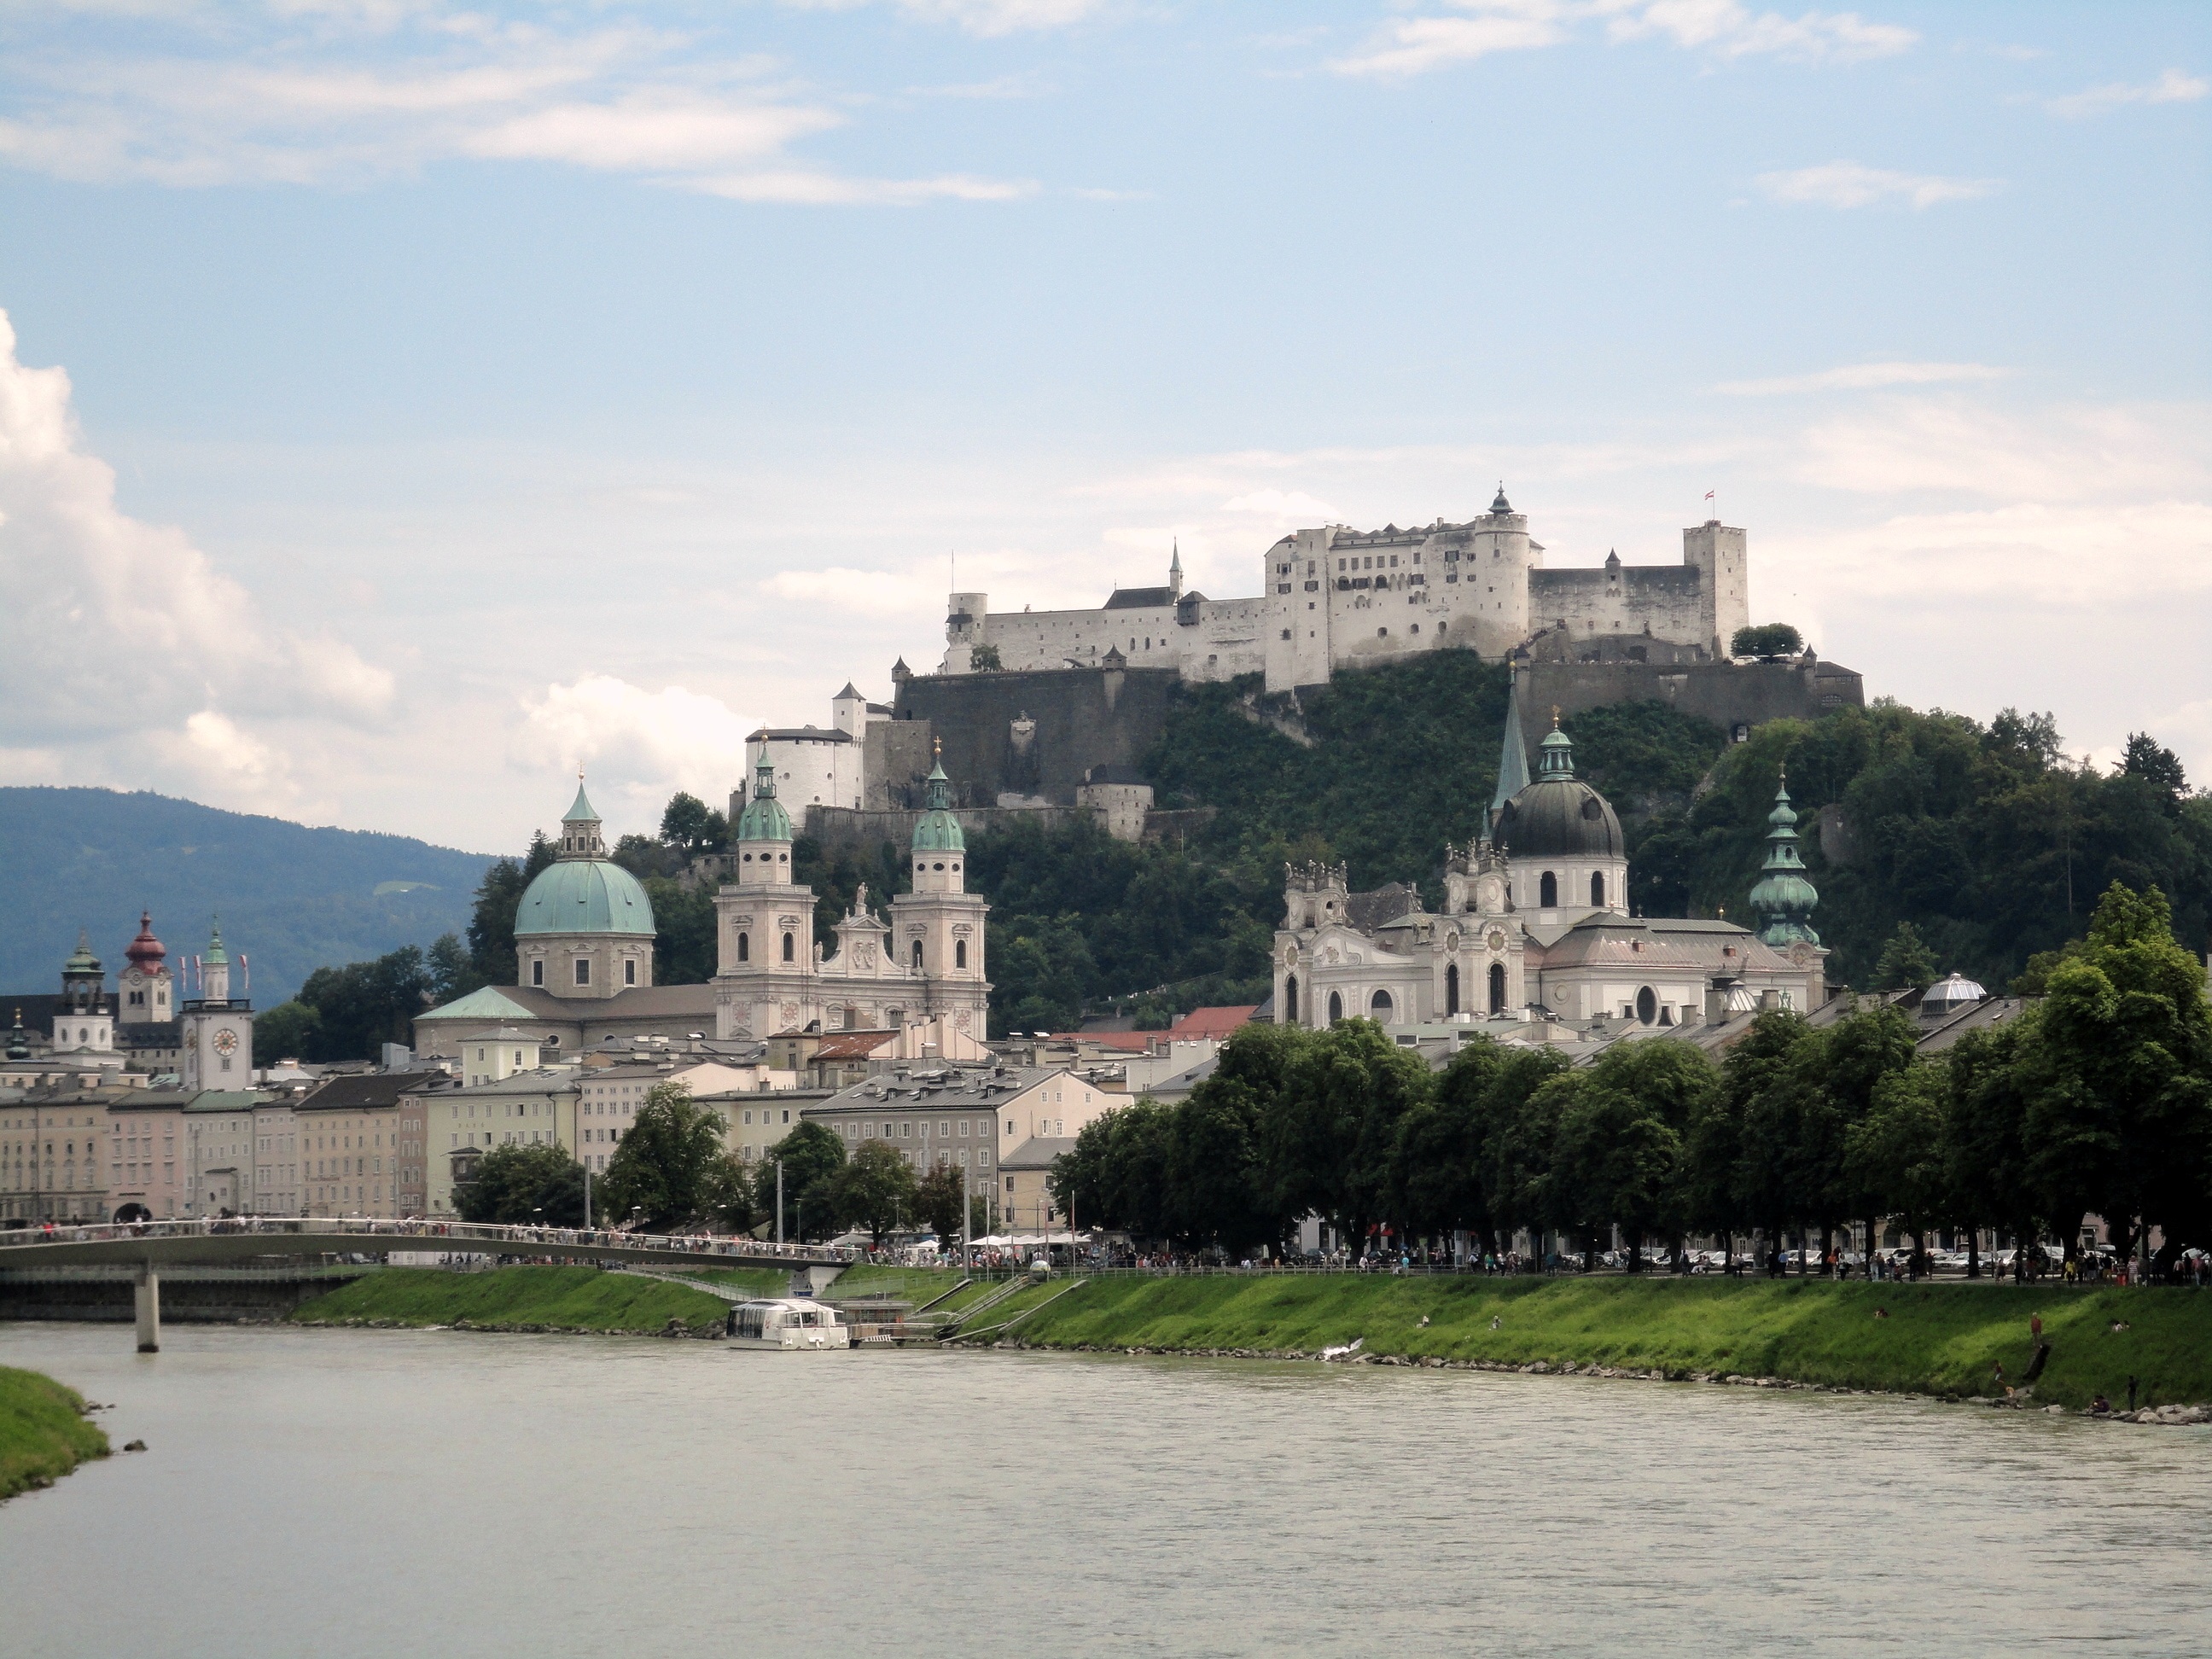
sea, coast, town, building, palace, river, vacation, castle, landmark, fortification, tourism, austria, old town, churches, salzburg, tours, historic site, human settlement